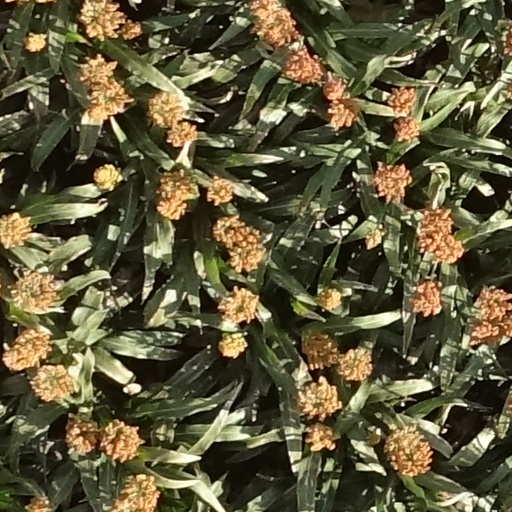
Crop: sorghum